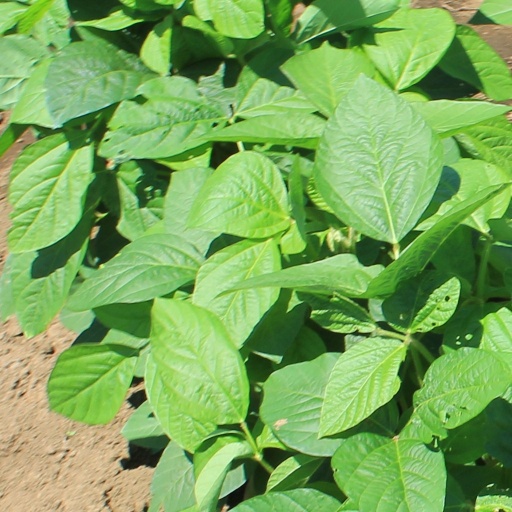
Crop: soybean